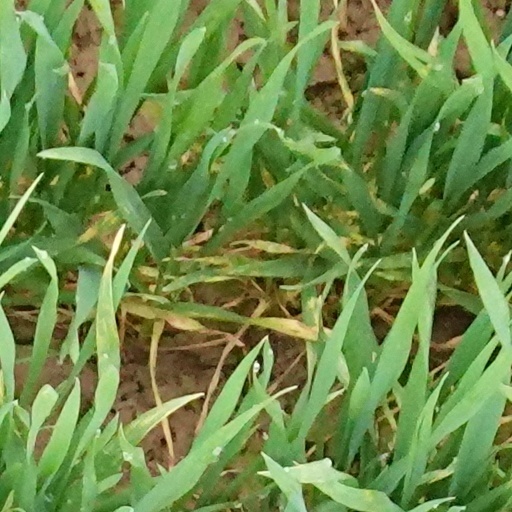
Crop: wheat